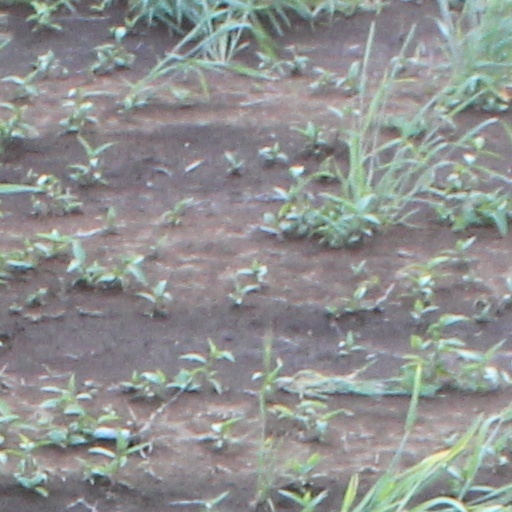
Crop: wheat